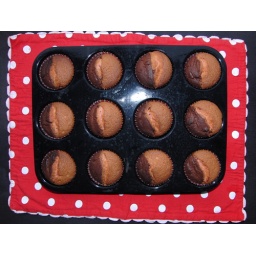
chocolate &amp;amp; pink rose flavour &amp;amp; some cherry liquor, cote d'or chocolate in the middle